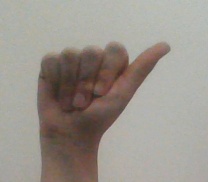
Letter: dhad